Qantas

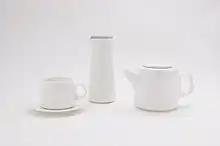
Noritake for Qantas Tableware by David Caon

All Qantas mainline aircraft contain some form of video and audio entertainment. Qantas has several types of in-flight entertainment (IFE) systems installed on its aircraft.